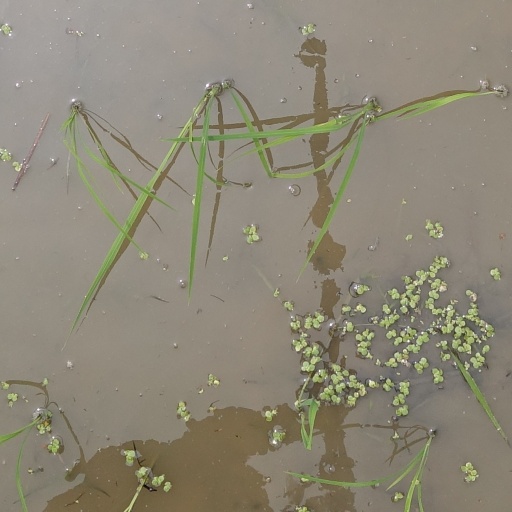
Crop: rice